Stranda Municipality

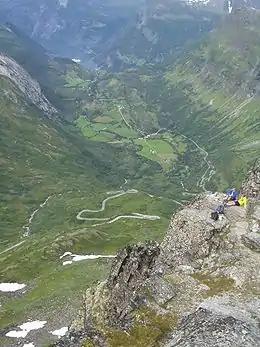
The Geirangerfjord as seen from Dalsnibba

Due to its natural environment, this scenic fjord and mountain area attracts many tourists each year. The Storfjorden, Sunnylvsfjorden, and Geirangerfjorden flow through the municipality with tall mountains surrounding the water. The Seven Sisters waterfall is located along the Geirangerfjord. The highest point in the municipality is the tall mountain Blåfjellet. The mountain Dalsnibba and the lake Djupvatnet are located along Norwegian County Road 63 in the southern part of the municipality. The mountains of Kvitegga and Hornindalsrokken lie on the southern municipal border.